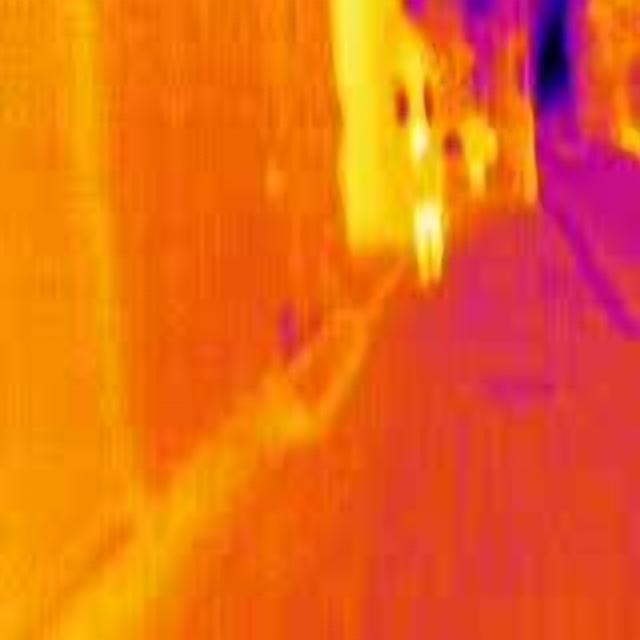
Detected objects:
label: person